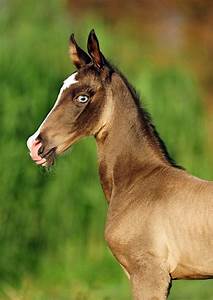
Label: cavallo